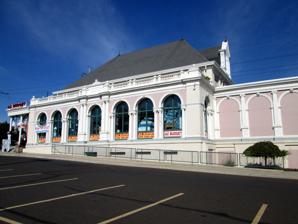
Building: North Philadelphia station
Country: United States of America
Year built: 1901
Railway station in Philadelphia, Pennsylvania, US This article is about the Amtrak and SEPTA Regional Rail station. For the SEPTA Broad Street Line station, see North Philadelphia station (Broad Street Line) . For the other SEPTA Regional Rail station also located on North Broad Street, see North Broad station . North Philadelphia North Philadelphia station building in 2013 General information Location 2900 North Broad Street ( PA-611 ) Philadelphia , Pennsylvania United States Coordinates 39°59′51″N 75°9′16″W / 39.99750°N 75.15444°W / 39.99750; -75.15444 Owned by Amtrak Line(s) Amtrak Northeast Corridor SEPTA Chestnut Hill West Line Platforms 1 side platform , 1 island platform (Northeast Corridor) 2 side platforms (Chestnut Hill West Line) Tracks 5 (Northeast Corridor) 2 (Chestnut Hill West Line) Connections (at North Philadelphia ) NOR DOY (at North Broad ) SEPTA City Bus : 4 , 16 , 54 Construction Parking 333 spaces Accessible No Architect Theophilus P. Chandler Jr. Roydhouse Arey & Co. Architectural style Renaissance Other information Station code Amtrak : PHN IATA code ZHC Fare zone C (SEPTA) History Opened 1870s (original station) Rebuilt May 1896 – April 1901 (current station) 1912–1915, 1955, 1977, 1991 Previous names New York Junction Germantown Junction Passengers 2013 184 daily boardings (SEPTA) FY 2023 1,684 annually (Amtrak) Services Preceding station Amtrak Following station Philadelphia toward Harrisburg Keystone Service Limited service Cornwells Heights toward New York Preceding station SEPTA Following station Queen Lane toward Chestnut Hill West Chestnut Hill West Line 30th Street Station toward Temple University Bridesburg toward Trenton Trenton Line Former services Preceding station Amtrak Following station Paoli toward Kansas City National Limited Trenton toward New York Philadelphia toward Richmond Staples Mill Road , Harrisburg or Springfield Atlantic City Express Cherry Hill toward Atlantic City Philadelphia toward Washington, D.C. Montrealer Trenton toward Montreal Preceding station Pennsylvania Railroad Following station Philadelphia toward Chicago Main Line Frankford toward New York or Exchange Place Philadelphia toward Suburban Station Trenton Line North Penn Junction toward Trenton Westmoreland toward Chestnut Hill Chestnut Hill Line Philadelphia toward Suburban Station Westmoreland toward White Marsh Fort Washington Branch Germantown Junction Station U.S. National Register of Historic Places NRHP reference No. 92000940 Added to NRHP July 8, 1999 North Philadelphia station is an intercity rail and regional rail station on the Northeast Corridor , located on North Broad Street in the North Philadelphia neighborhood of Philadelphia, Pennsylvania , United States. SEPTA Regional Rail 's Trenton Line and Chestnut Hill West Line account for most of the station's service. Three Amtrak trains, two southbound and one northbound, stop on weekdays only. The station opened in the 1870s and was known as New York Junction and Germantown Junction. A new station, which ushered in the Beaux-Arts style for large train stations, was built from 1896 to 1901. After a 1912–1915 enlargement, it was renamed as North Philadelphia. Despite several other renovations, its use declined in the mid and late 20th century; in 1991, Amtrak constructed a smaller replacement station across the tracks. The building was renovated once more in 1999 and is now used as commercial space. It was added to the National Register of Historic Places the same year. Layout and service Platforms for the Chestnut Hill West Line Two high-level island platforms serve three of the four Northeast Corridor passenger tracks; there is a center passing track, as well as a fifth track on the south side that is only used by CSX and Norfolk Southern freights. Most SEPTA Trenton Line trains and four daily weekday-only Amtrak trains (one northbound and three southbound) stop at these platforms. Two low-level platforms, a short distance to the west, serve the diverging SEPTA-owned Chestnut Hill West Line . North Philadelphia has been a flag stop on the line since 1993. The station has relatively low inbound boardings; however, it is used by riders from the Chestnut Hill West Line transferring to SEPTA and Amtrak trains to reach jobs in New Jersey and New York. The station is within a few blocks of the North Broad station on SEPTA's Main Line (formerly belonging to the Reading Company ), and the North Philadelphia subway station on SEPTA's Broad Street Line . History and architecture Germantown Junction Germantown Junction station before 1896 The Pennsylvania Railroad (PRR) built the Connecting Railway in 1867 to connect its main line to the Philadelphia and Trenton Railroad . By the early 1870s, New York Junction station was established where the Connecting Railway crossed over the Philadelphia and Reading Railroad mainline in North Philadelphia. A signal tower, still extant, was constructed around this time. By the early 1880s, the PRR station was known as Germantown Junction , while the Reading had its 16th Street station a block to the northwest (and after 1890, Huntingdon Street station to the southeast). Germantown Junction station was a two-story Queen Anne style building located between the diverging lines; its large gables acted as shelters for passengers. A new station needed By the mid 1890s, the station was frequently overcrowded and North Philadelphia and the northern suburbs grew in population. The completion of the Delair Bridge in 1896 allowed passengers to ride trains directly to the summer resorts of southern New Jersey (rather than taking a ferry to Camden ) further increased traffic on the line. George B. Roberts , president of the railroad, used his social connections to hire Theophilus Parsons Chandler Jr. to construct a new station. The new station was constructed on a former freight yard on the south side of the tracks (across from the previous station), where there was more space for the station. The site also provided better connections for passengers using newly electrified streetcars on Glenwood Avenue and North Broad Street to reach the station. Foundation construction began in May 1896. However, work was stopped when Roberts took ill in August; he died the next January. The Panic of 1896 led Roberts' successor, Frank Thomson , not to continue work. When Thomson died in 1899, Alexander Cassatt was recalled to the PRR to serve as president. Cassatt immediately began a major capital improvement program, which included both adding capacity to mainlines and constructing large stations including Washington Union Station and New York Penn Station . Work resumed in 1900 with an enlarged floor plan, and the new station was complete in April 1901. Architecture Previous PRR stations were generally in the picturesque eclectic style common among 19th-century railroads stations, like the Victorian eclectic Overbrook station and the Furness-style Broad Street Station . Germantown Junction was the first station along the Northeast Corridor to be constructed in the Châteauesque style, and it ushered in the Beaux Arts style used by the Pennsylvania and other railroads during the early 20th century. As constructed, the main facade of the station faced Glenwood Avenue. The two-story entrance loggia consisted of seven arched bays, with a three-bay wing to the northeast and a two-bay wing to the southwest, and acted as a transition point between the street and the station interior. The first floor (at track level) featured a large waiting room occupying the entire center block, with vault lights providing natural illumination and a fountain set into the western wall. Restrooms, a kitchen, and a cafe occupied the wings. The basement housed the boiler room, a smaller waiting room, kitchen storerooms, and baggage rooms. The station appears to have had two side platforms serving four tracks, accessed through a basement-level tunnel that was reached from the main waiting room by a staircase. The steep roof over the center block had several dormers, some of which were later removed. A covered ramp from the west wing, which had direct access from the south platform, led to a small trolley station on Glenwood Avenue. North Philadelphia North Philadelphia station in 1915 after the completion of alterations including the adaptation of the original basement as the new entrance level After construction, the station served as the PRR's sole Philadelphia stop for most long-distance east-west Main Line traffic to avoid a reverse move into Broad Street Station (and later 30th Street Station ). It also served local trains from Fort Washington, Chestnut Hill, Bustleton, and Trenton, as well as a variety of services from the PRR-owned West Jersey and Seashore Railroad system. Within a decade of completion, the station was already overcrowded. On June 22, 1912, the PRR signed a million-dollar contract for massive renovations to the station. Designed by PRR architect William H. Cookman , the modifications reflected the latest in passenger station design. The ground was lowered by a full story on the south and east sides of the station, exposing what had formerly been the basement to improve access for taxis and private automobiles. A marquee to shelter arriving and departing passengers spanned the seven central bays of the lower level, with a more ornate version on the north end of the pedestrian tunnel. The lower waiting room was expanded, a ticket office constructed, and a larger staircase to the main waiting room was built. The floor was covered with terrazzo and green marble, with white marble wainscoting on the walls. Three bays were added to the west wing for additional functional space, removing direct track access from the ramp. Cast iron streetlights with the PRR Keystone motif in their base were located around the driveway and grounds. Aerial view of North Philadelphia station and surrounding areas in 1929 The original side platforms were replaced with high-level island platforms , long enough to permit level boarding for twelve-car trains. The platforms and platform supports were constructed of cast-in-place concrete. The line was widened to eight tracks through the station, with the platforms between the 2nd and 3rd tracks and the 6th and 7th tracks. The center non-platform tracks were reserved for through freights, with the outside non-platform tracks used by local freights. Each platform had a 10-foot (3.0 m)-wide waiting room, 60 feet (18 m) long on the eastbound (south) platform and 80 feet (24 m) long on the westbound platform. The waiting rooms were covered in copper sheathing and had large skylights. The railroad constructed full-length steel platform canopies in their own shops. A separate baggage tunnel, west of the main passenger tunnel, connected with freight elevators to the platforms. When the renovations were complete in 1915, the station was renamed as North Philadelphia . Decline A PRR train arrives at the station in 1943 North Philadelphia continued to grow during the early 20th century as a popular residential area for the nouveau riche rejected by old money society. Two ballparks (the Baker Bowl and Shibe Park ) were located nearby, as were new cultural institutions and automotive industry buildings. In 1928, the Broad Street Subway was opened with a station at North Philadelphia , offering more frequent service to Center City. Its northern entrances were located at the intersection of Glenwood Avenue and North Broad Street, with an underground passage offering an easy connection to the PRR station. The Reading Company replaced Huntingdon Avenue station with North Broad Street station , a massive Classical Revival structure rivaling the PRR station in grandeur. 30th Street Station opened in 1933, reducing North Philadelphia's importance for north-south services. However, North Philadelphia continued to serve heavy commuter traffic and east-west long-distance trains. The lower level ticket counter in 1978 An interior rearrangement was completed around 1942. The women's room for the main waiting room was moved from the east side to the west side, with one bay added to the west wing. A new dining area was constructed, occupying one-third of the waiting room, with its kitchen occupying the former bathroom space. The lunch cafe and staircases were also modified. After World War II, North Philadelphia suffered from the failure of its industries, and the PRR reduced both local and long-distance service due to competition from private autos, further reducing the importance of the station. Escalators and a new drop ceiling were added around 1955, the former due to the insistence of the city council. The surrounding parking lots and ground were rearranged in 1968. In 1977, after a fire in March 1976, Amtrak undertook a $314,000 rehabilitation of the station. The roof and portico were rebuilt, two of the three dormers removed, new restrooms added, and the platform and waiting room repaired. The loggia, windows, and other openings were covered with cinderblocks and brick. New station and reuse The 1991-constructed station building in 2014 In the 1980s, the city and Amtrak attempted to fund a second renovation with a private partner, but plans fell through. In 1991, Amtrak constructed a rectangular concrete and glass station building on the north side of the tracks, in front of the passenger tunnel. Access from the south was blocked off. In 1999, the original station building was renovated at a cost of $7 million for use as commercial space. The front parking lot was expanded on a slope to the west; it covered much of the ground level (similar to the station before 1915). The mechanical building and the covered ramp to the trolley station were removed. A strip mall was built just to the east, with balustrades and archways referencing the historic station. The passageway from the subway station, long closed, was likely buried at this time. The 1901-built station building was listed on the National Register of Historic Places on July 8, 1999. The Amtrak ticket office was closed in April 2001 as part of austerity measures. Vandalism also forced the closure of elevators. The same year, SEPTA proposed closing the station because it served few inbound commuters. However, advocacy from the Delaware Valley Association of Rail Passengers, which showed that the station was more heavily used by commuters from the Chestnut Hill West Line changing to SEPTA Trenton Line trains and Amtrak Clockers to Trenton and New York, succeeded in persuading SEPTA to keep the station open for the time being. By 2005, no official decision had been made to permanently keep the station, but SEPTA planned repairs to the deteriorated platforms. In 2010, a renovation of North Philadelphia subway station was completed. This included restoring the Glenwood Avenue headhouses, closed for decades before, which improved connections to the mainline station. References